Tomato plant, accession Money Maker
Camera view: bottom (45 deg); turntable rotation: 60 degrees
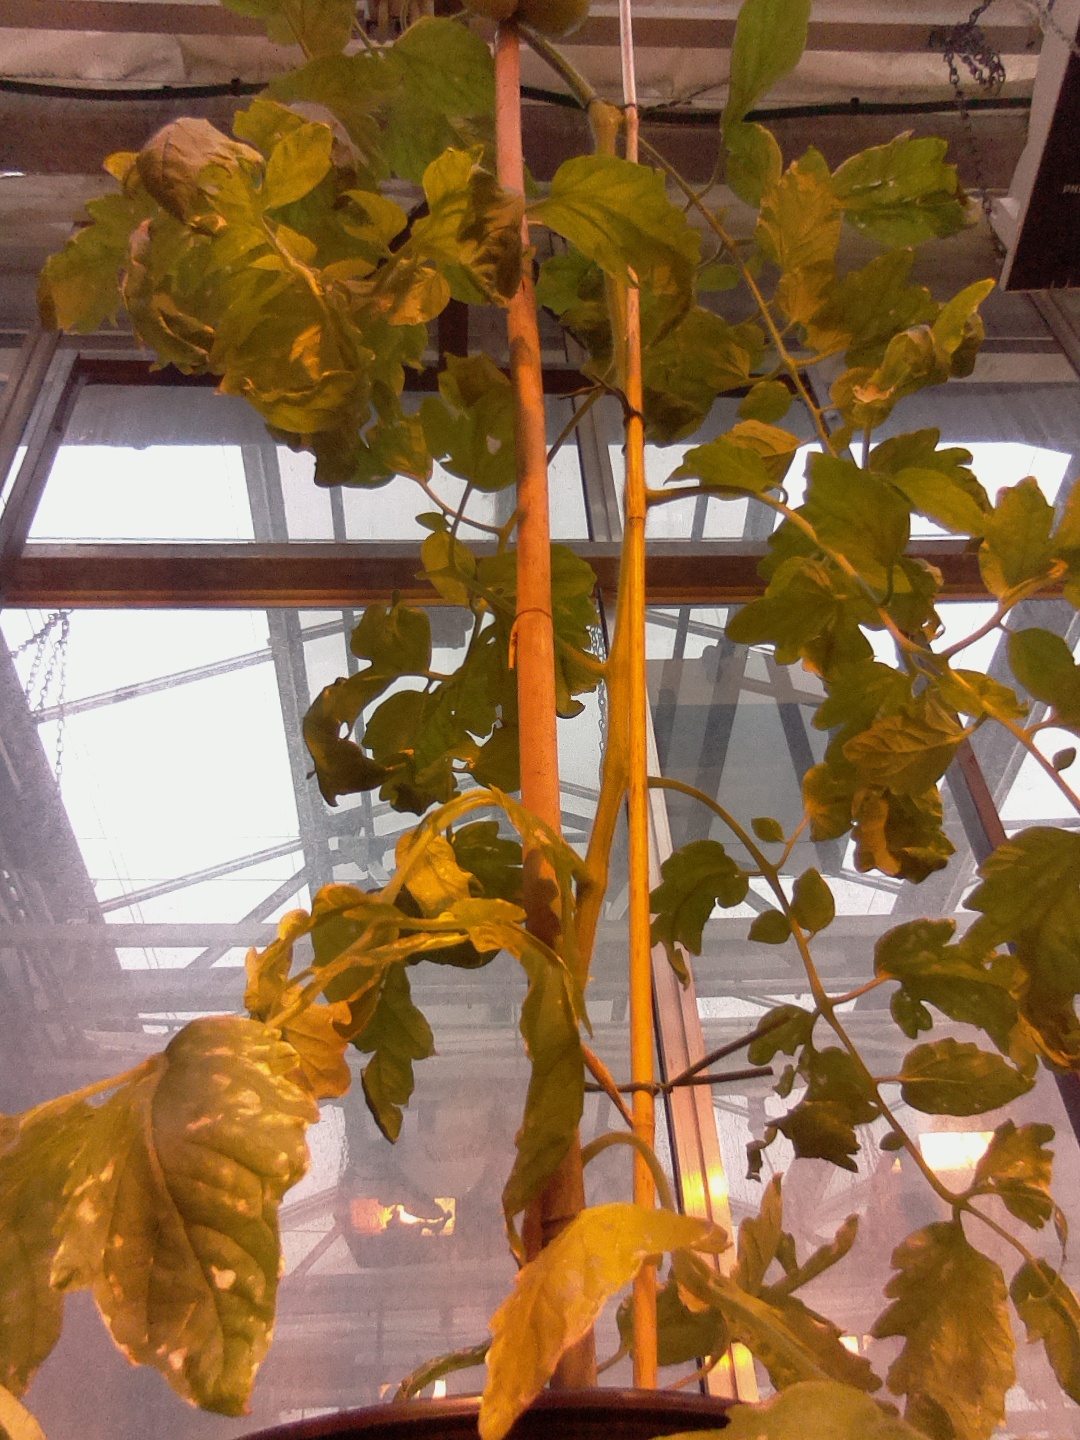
BBCH growth stage 76: 60%-70% of final fruit size